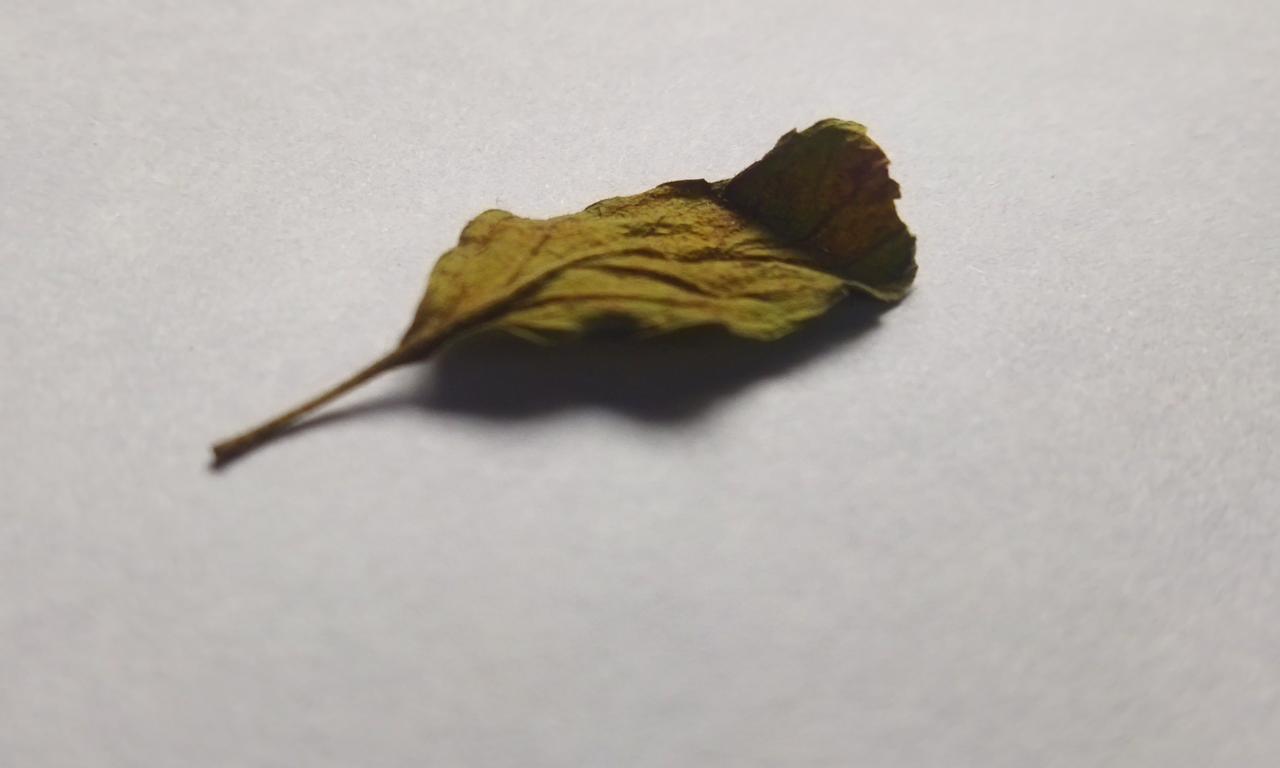
Label: Spoiled